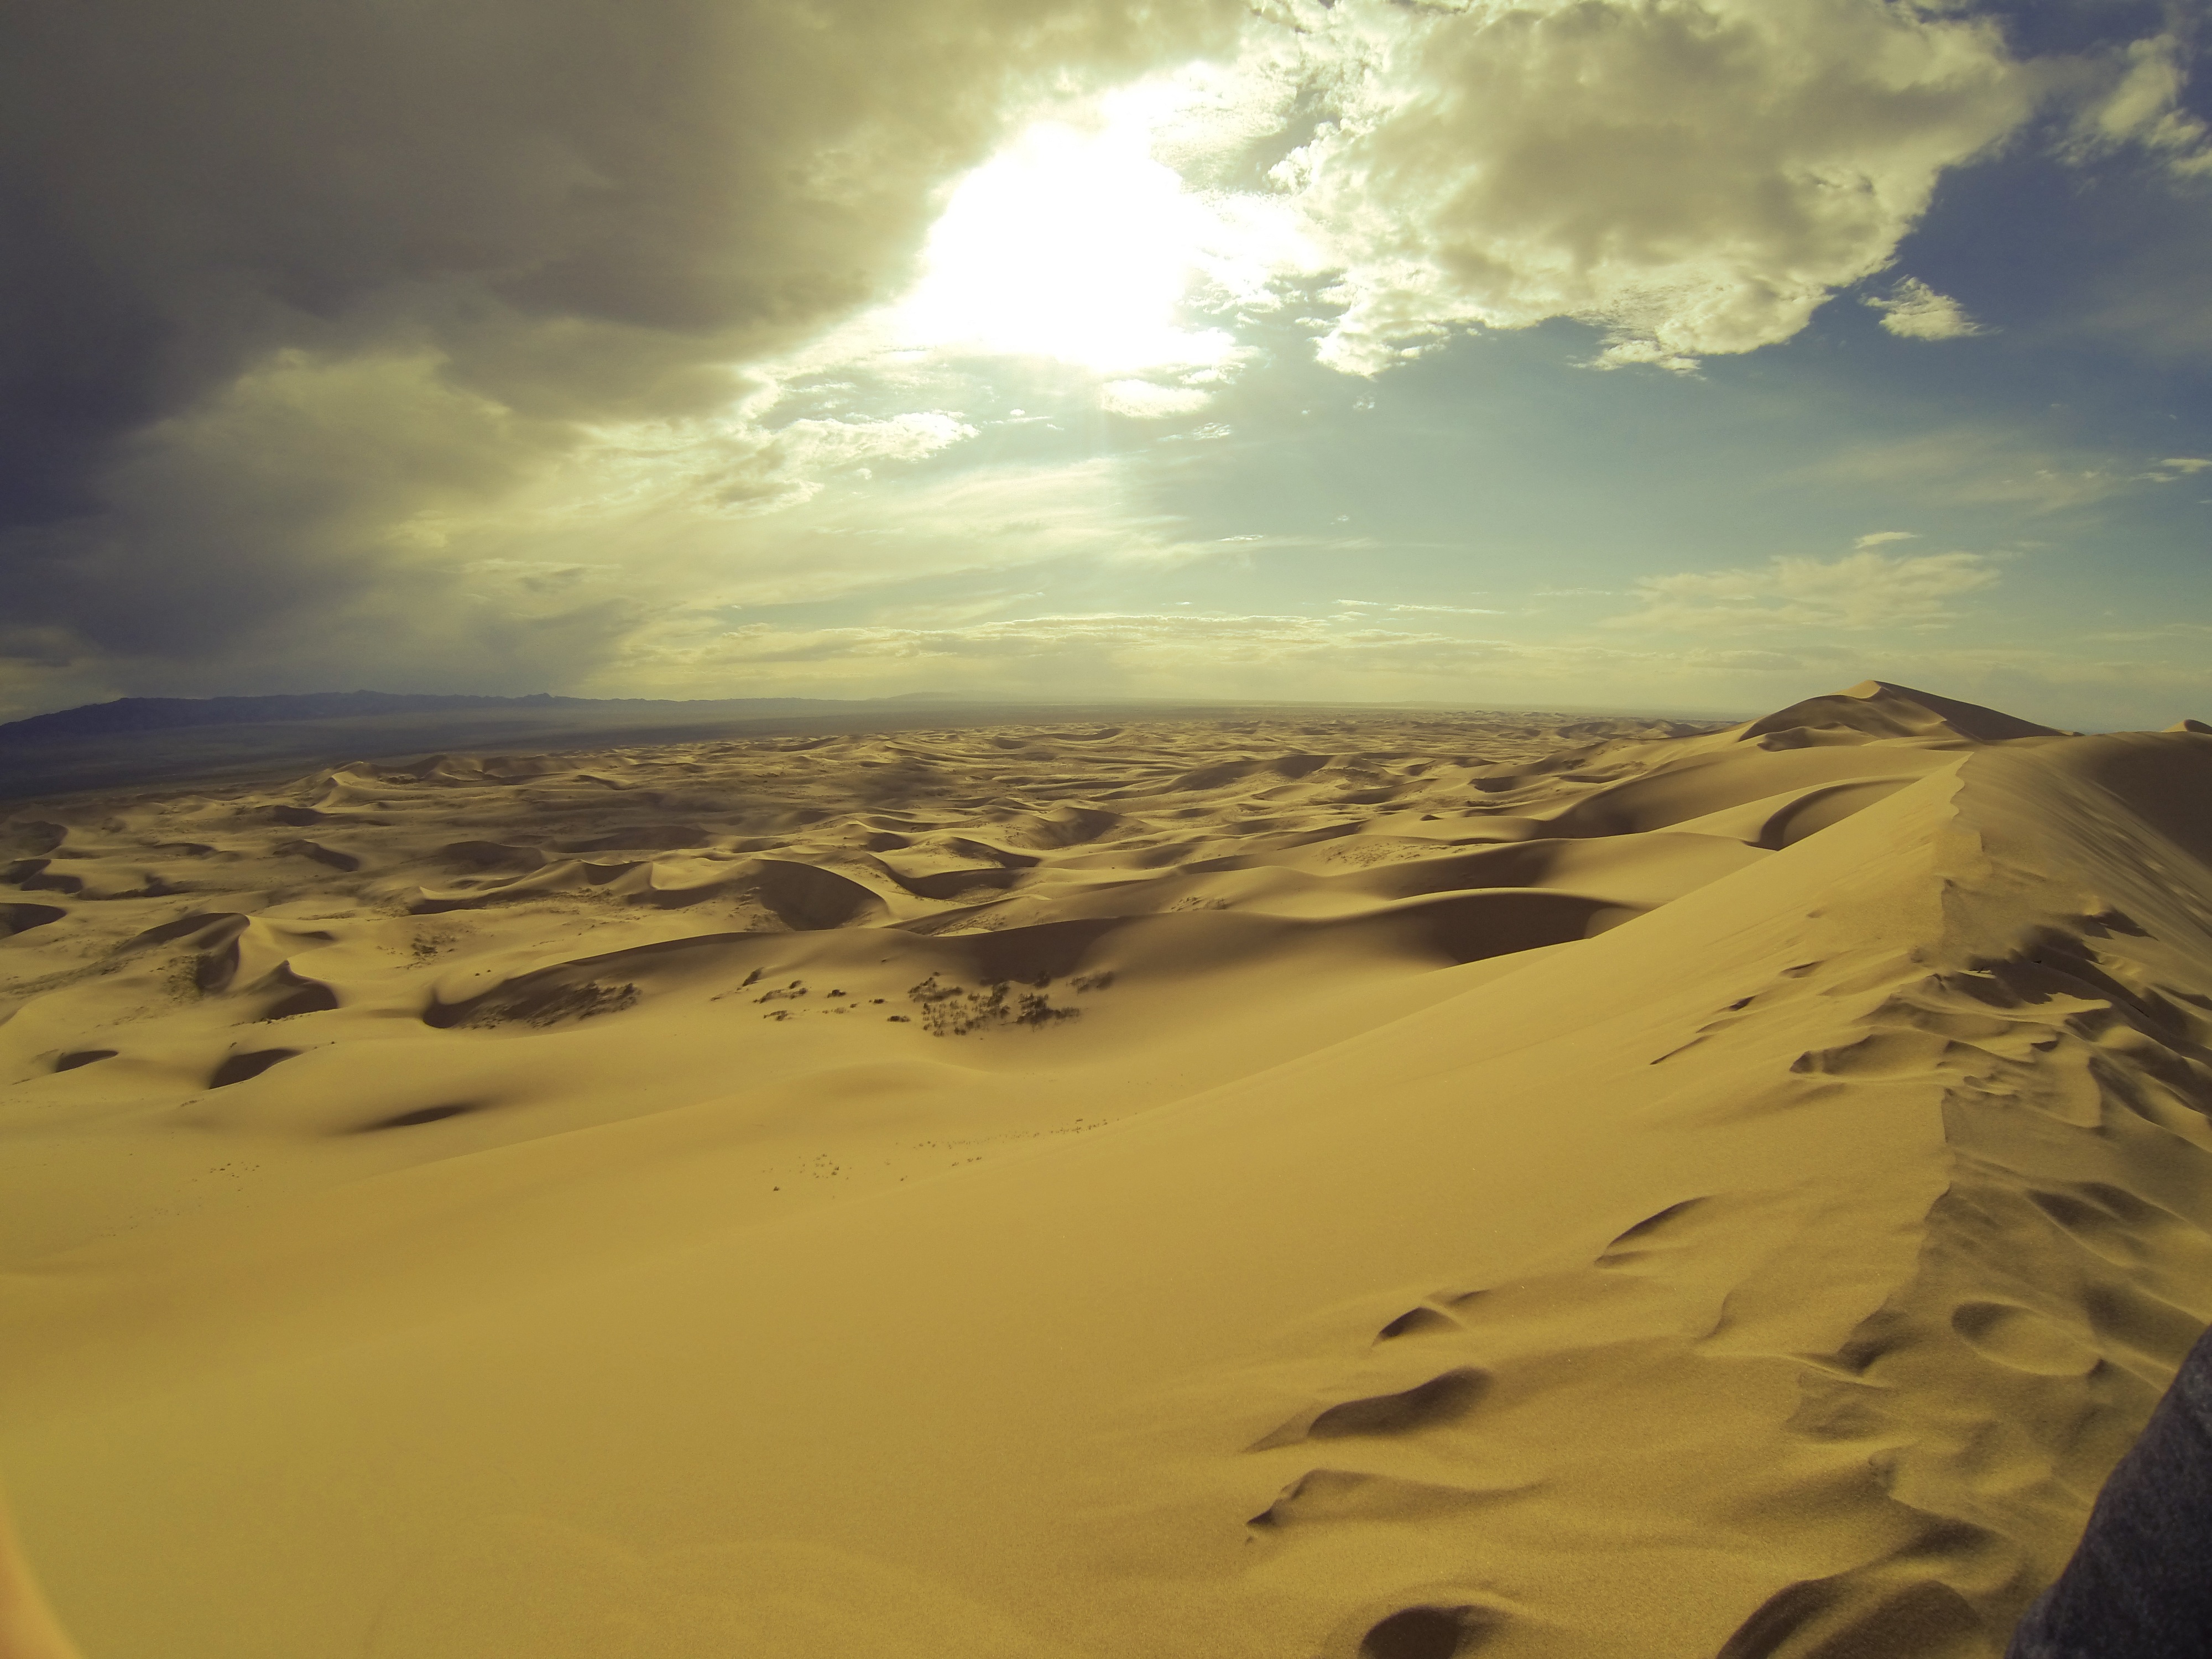
landscape, nature, sand, horizon, cloud, sky, sunlight, desert, dune, travel, suburbs, ferns, plateau, habitat, mongolia, sahara, wadi, landform, erg, natural environment, geographical feature, aeolian landform